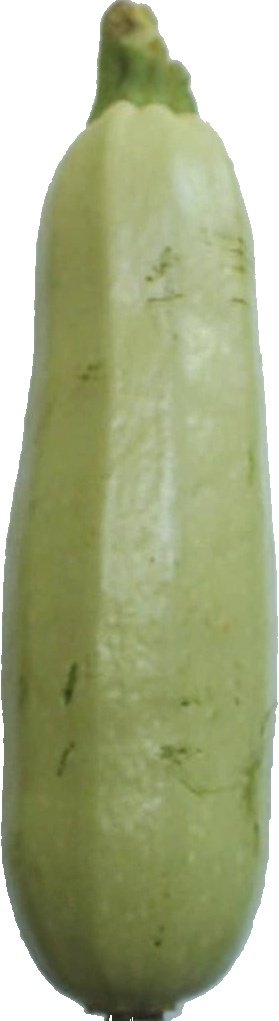
Label: zucchini_1